Masked hamlet

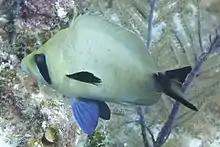
In Grand Cayman

"H. providencianus" can reach lengths of up to 13 cm. This species' body plan is similar to that of unicolor hamlets. "H. providencianus" possesses a spine at the base of the dorsal fin, a protruding upper jaw, a flattened head, and a lateral line running down the flank.